Israel at the 2024 Summer Olympics

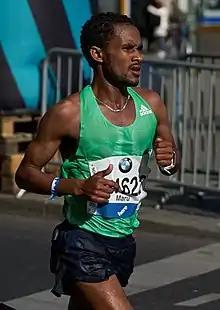
Maru Teferi

Israel qualified two archers (one per gender) in the individual recurve and mixed team events, through the final release of the Olympic ranking for Paris 2024.